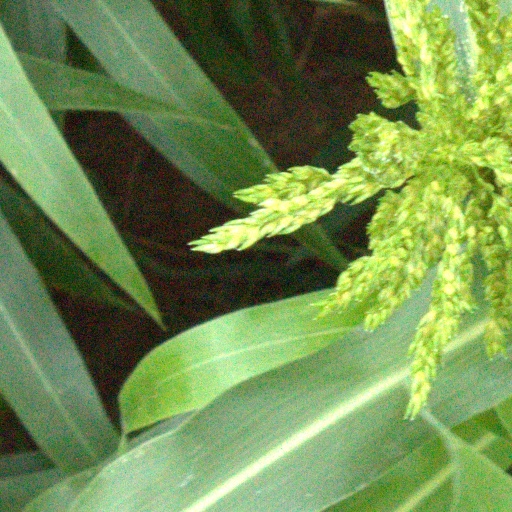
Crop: sorghum